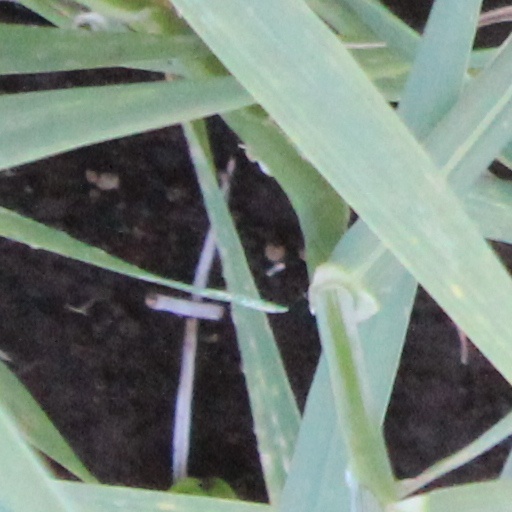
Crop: wheat